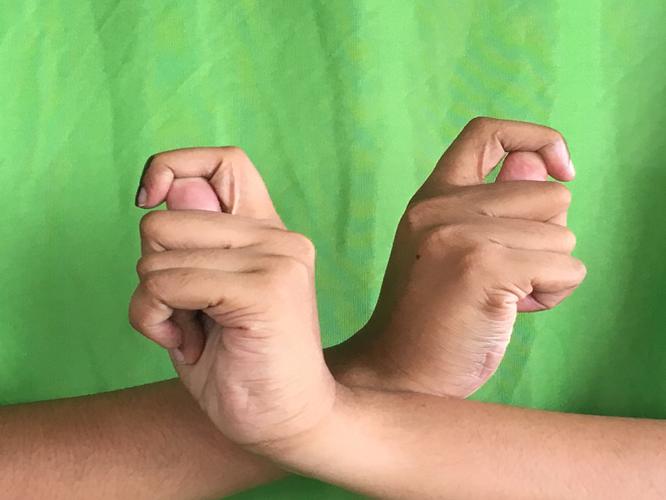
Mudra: Berunda
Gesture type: double_hand